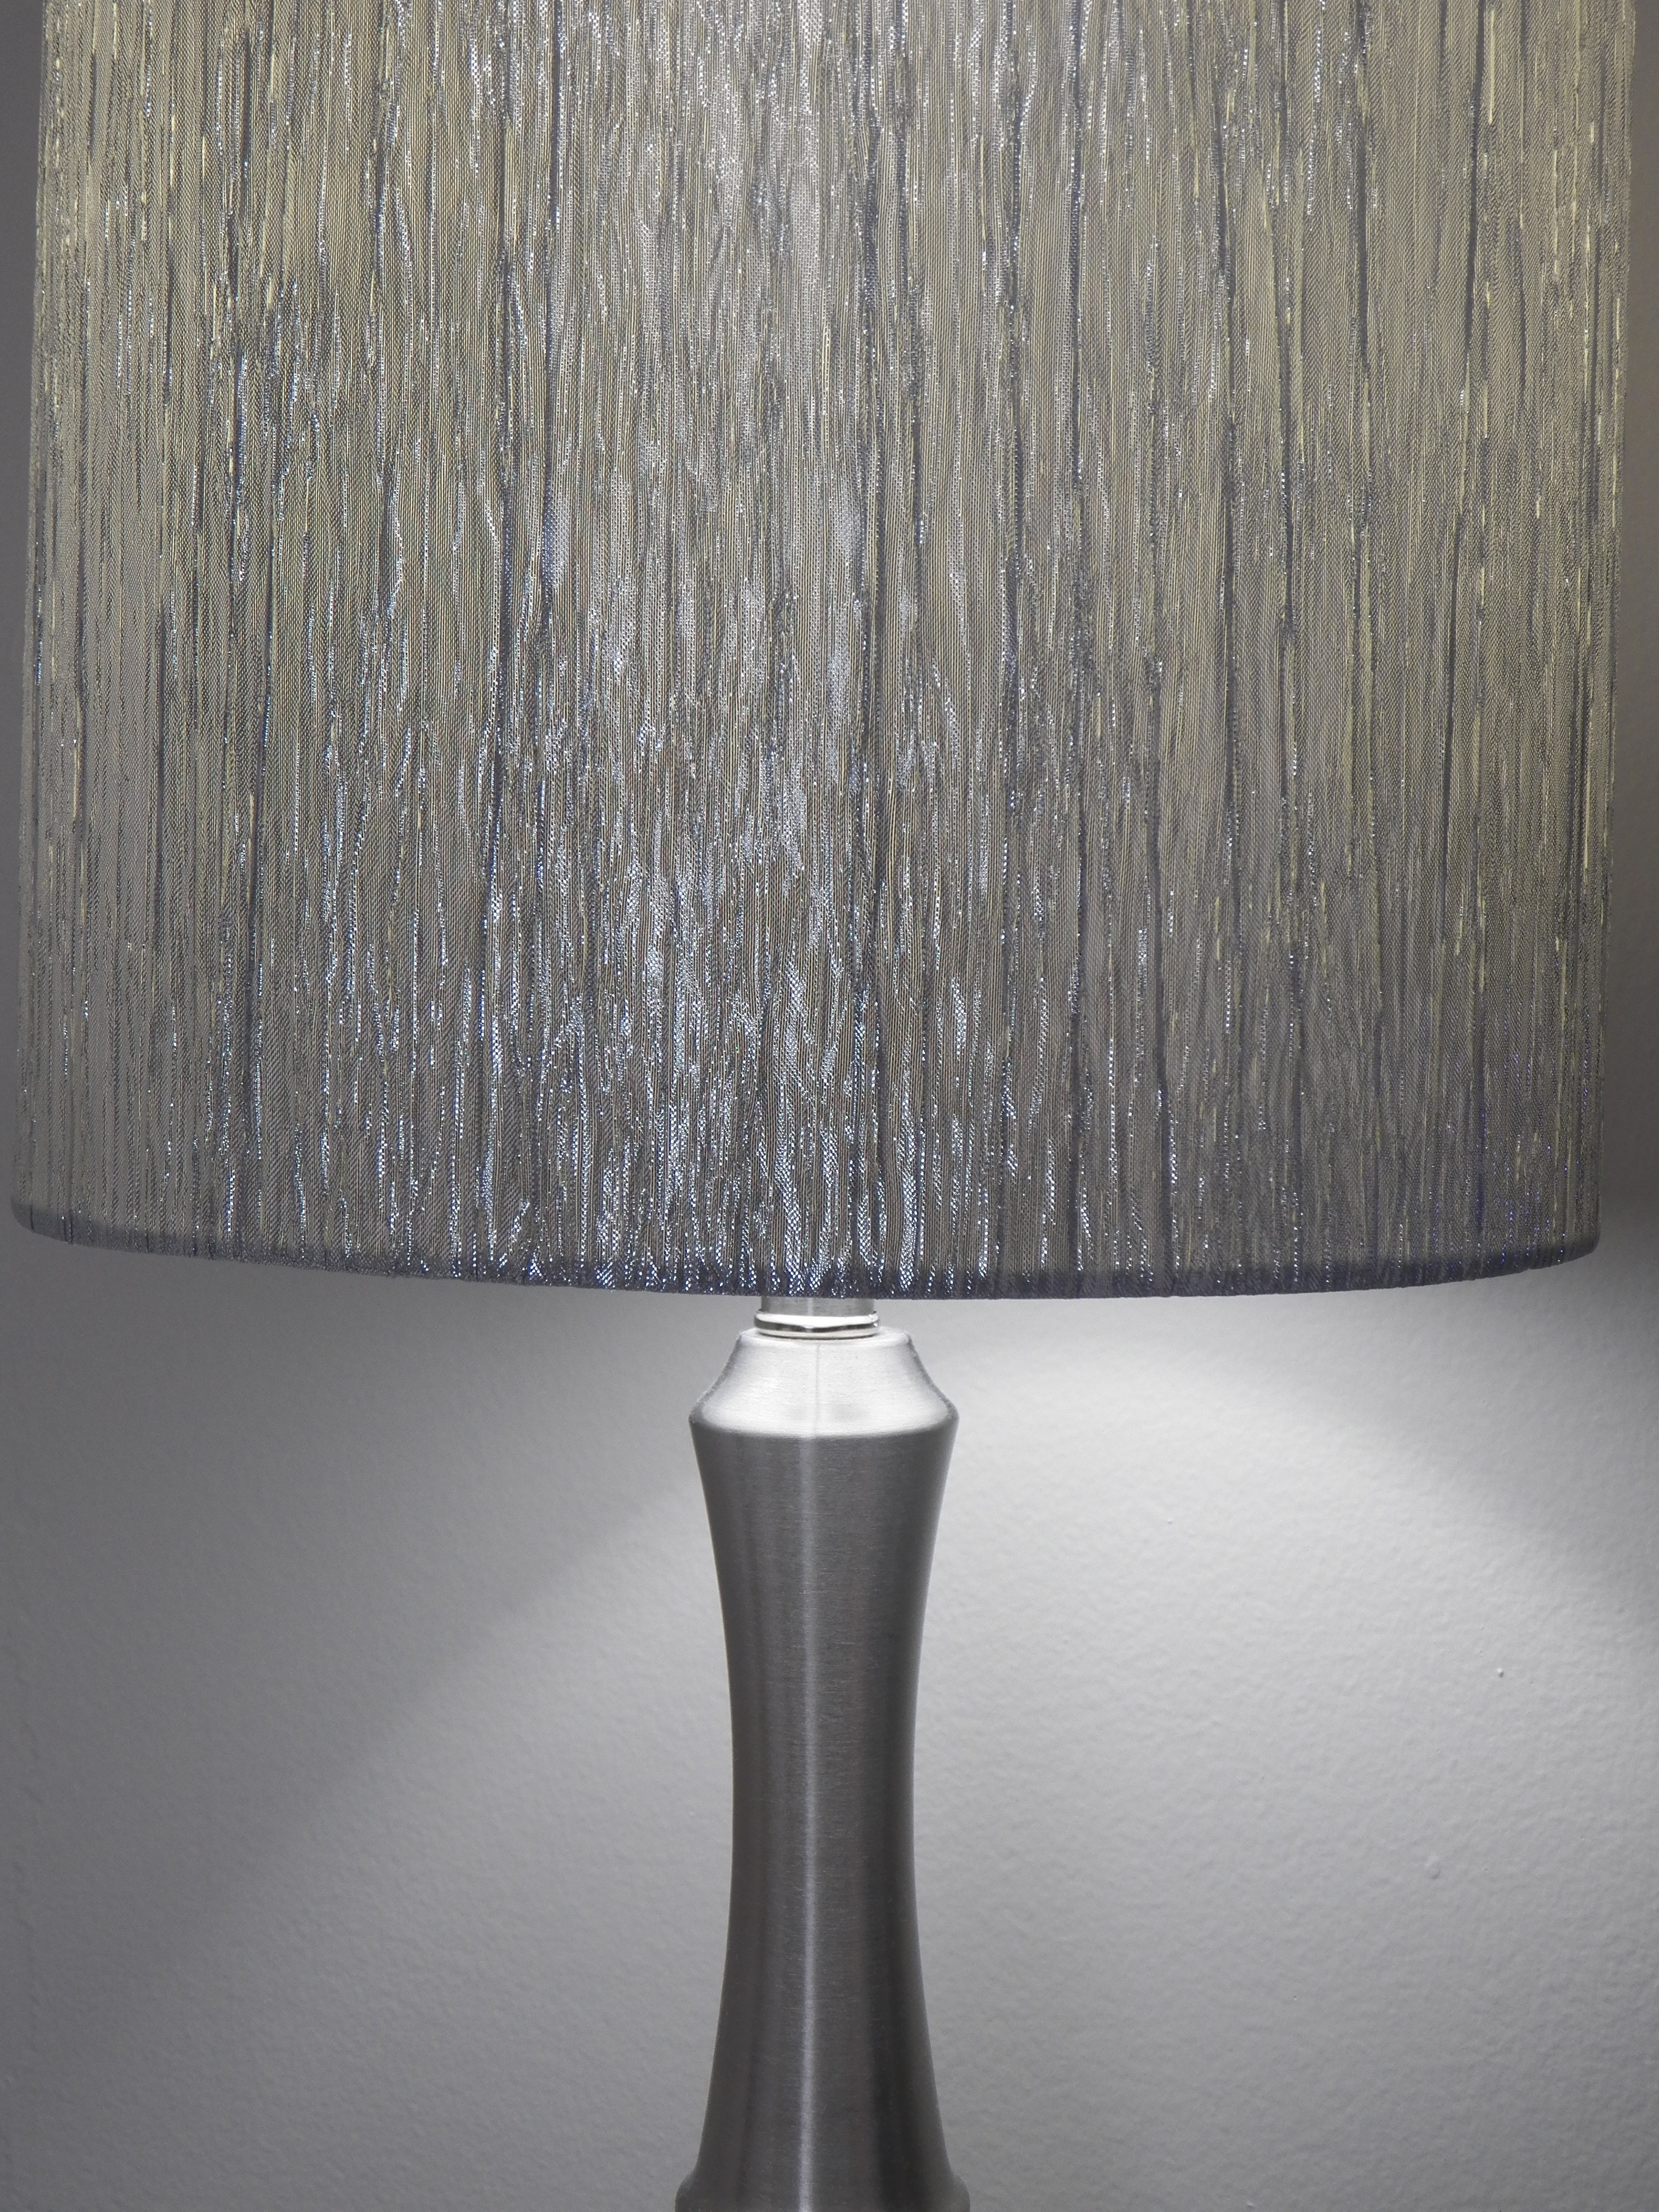
table, light, wood, floor, vase, column, lamp, furniture, lampshade, lighting, decor, illuminated, design, light fixture, inspiration, sconce, man made object